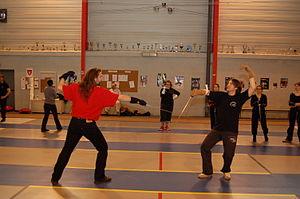
cours d'escrime artistique (Ivry 2009)
L’escrime artistique est une adaptation de l’escrime moderne en intégrant des éléments de l’escrime historique et des arts du spectacle. Elle a pour but de mettre en scène des combats chorégraphiés, présentés en compétition.